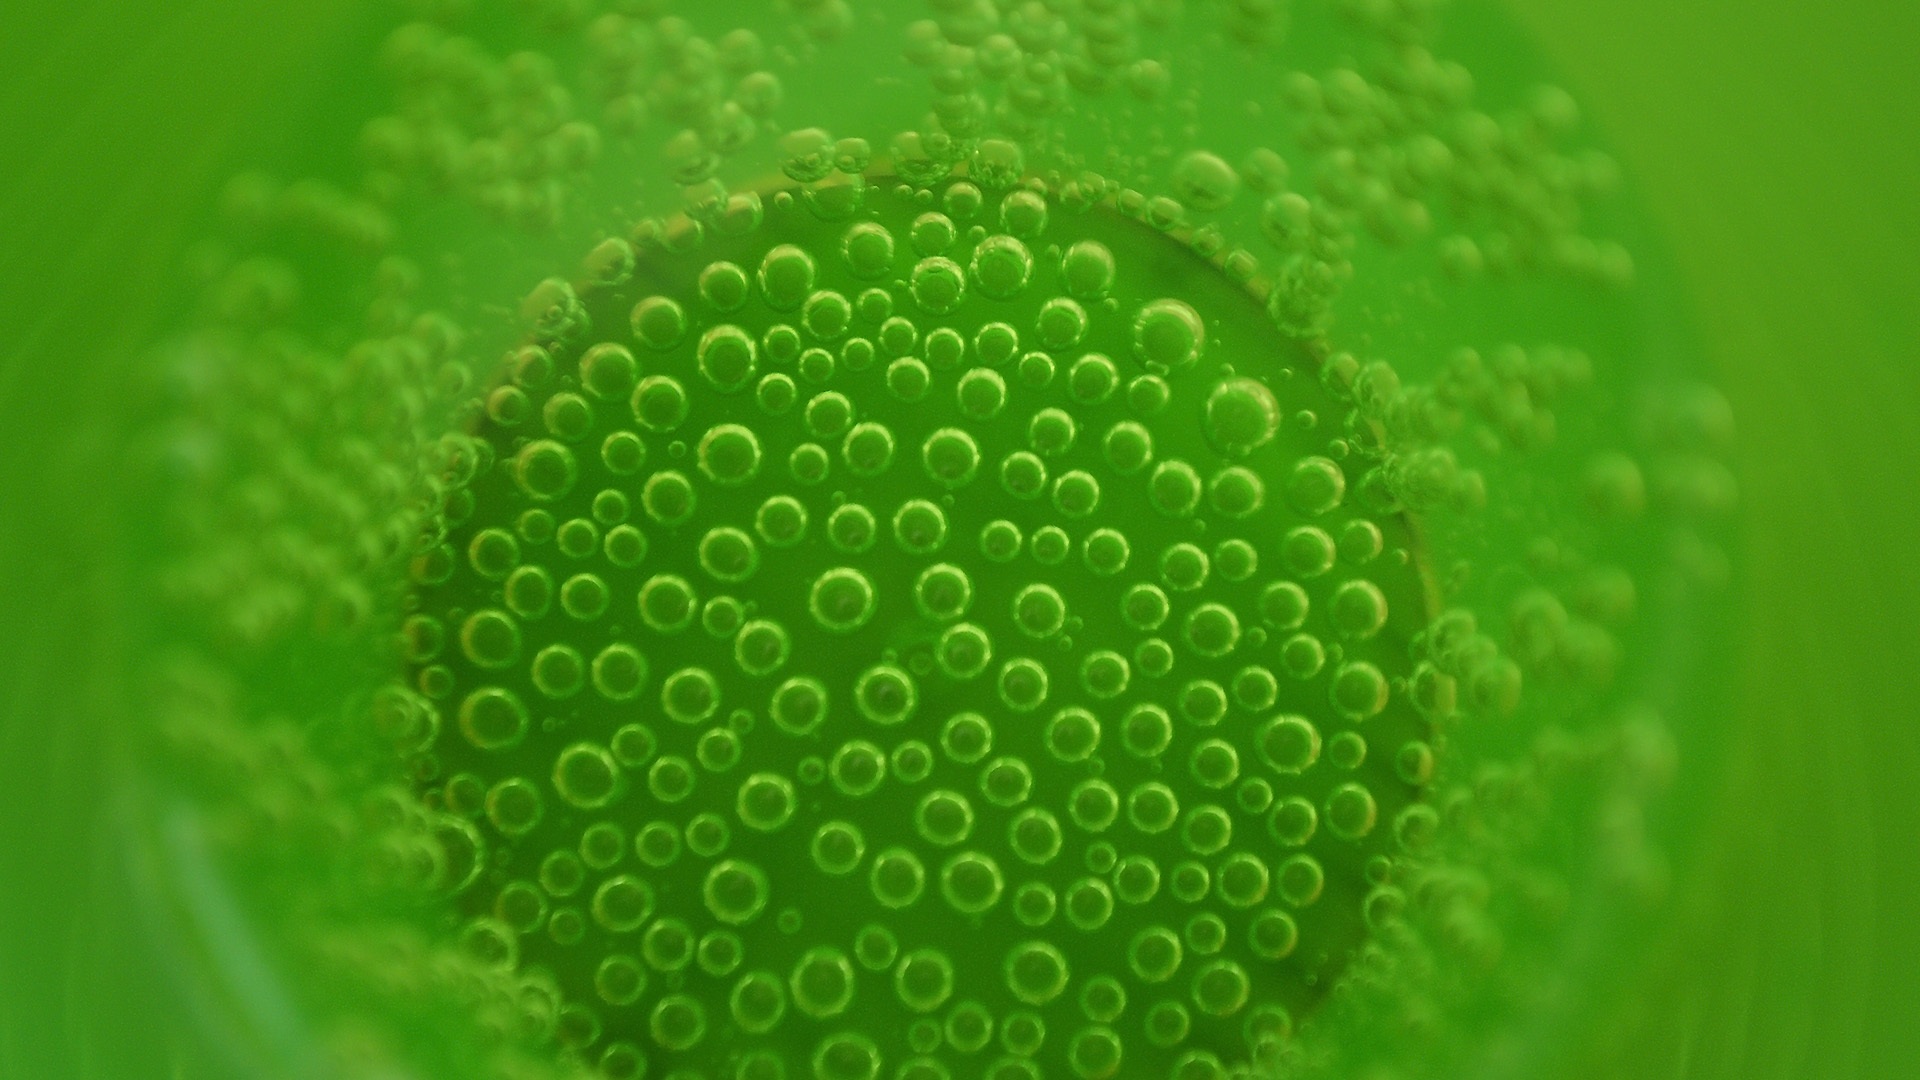
water, grass, abstract, plant, photography, leaf, flower, cup, pollen, green, macro, circle, close up, detail, bubbly, macro photography, organism, plant stem, computer wallpaper